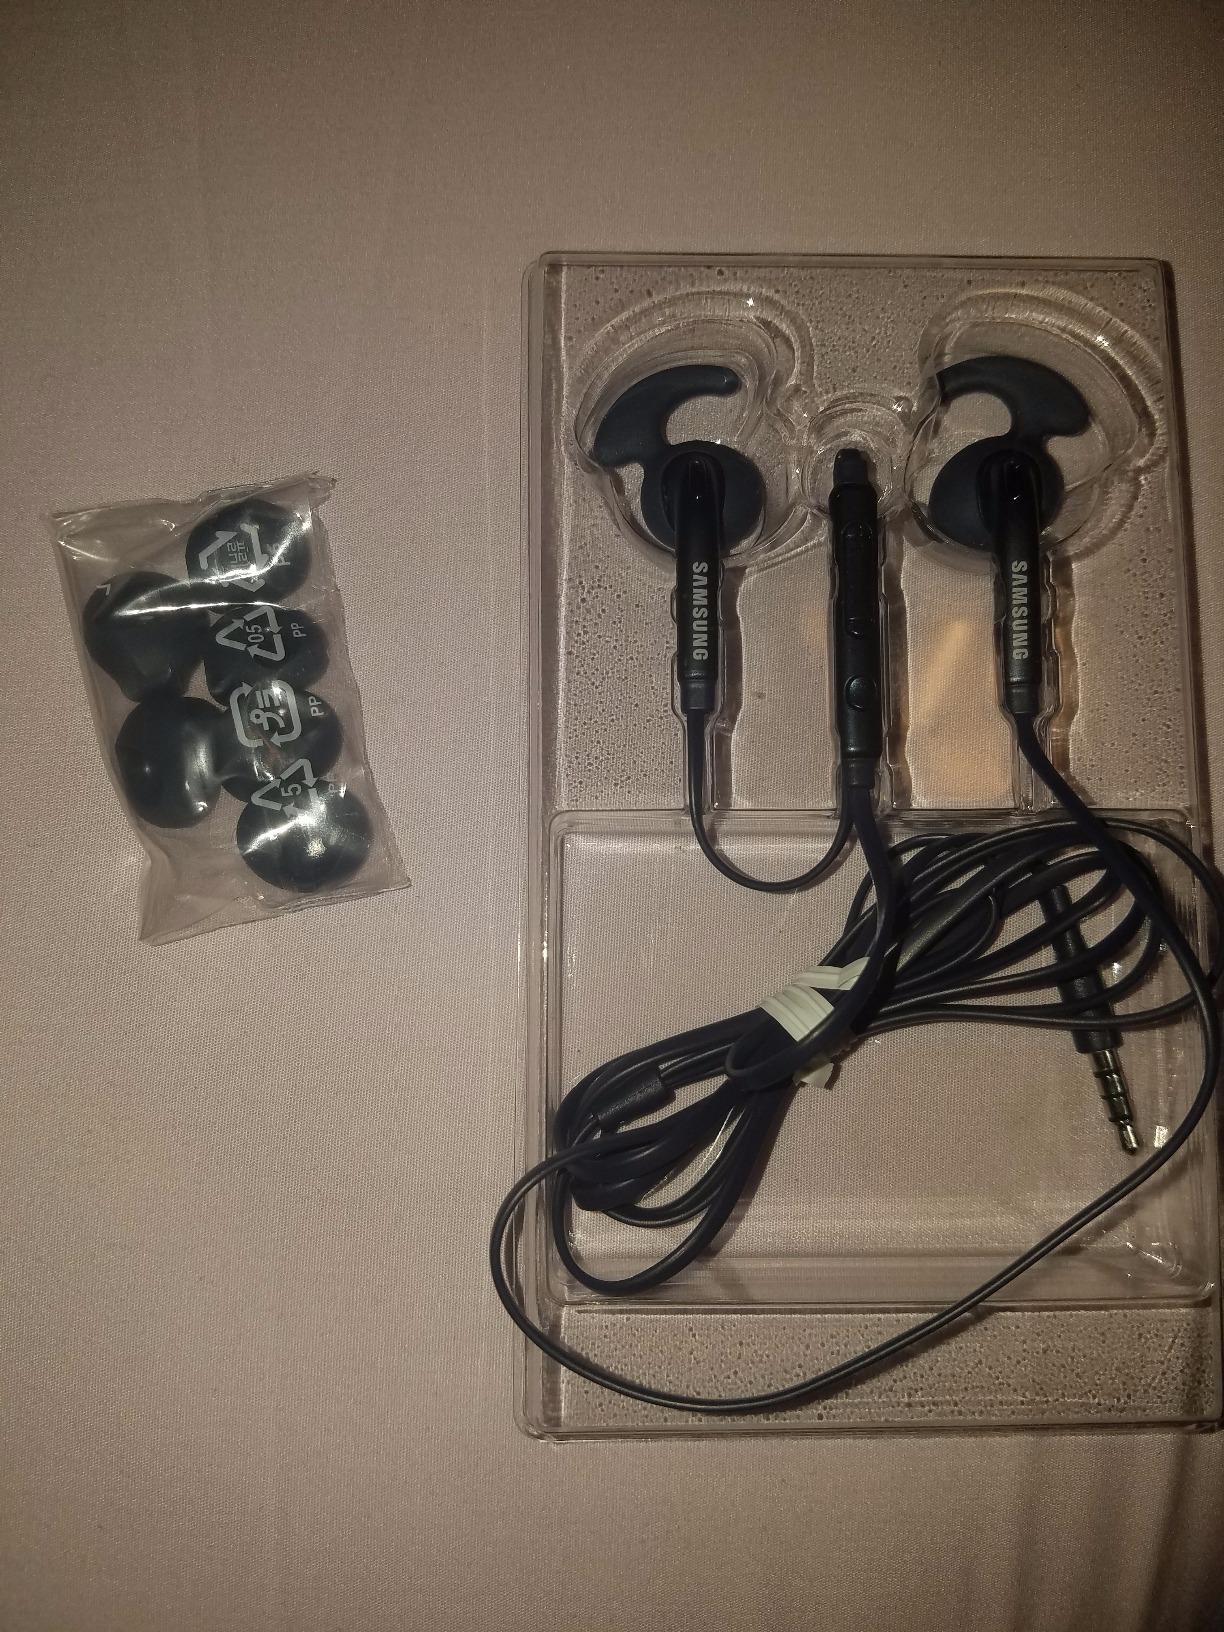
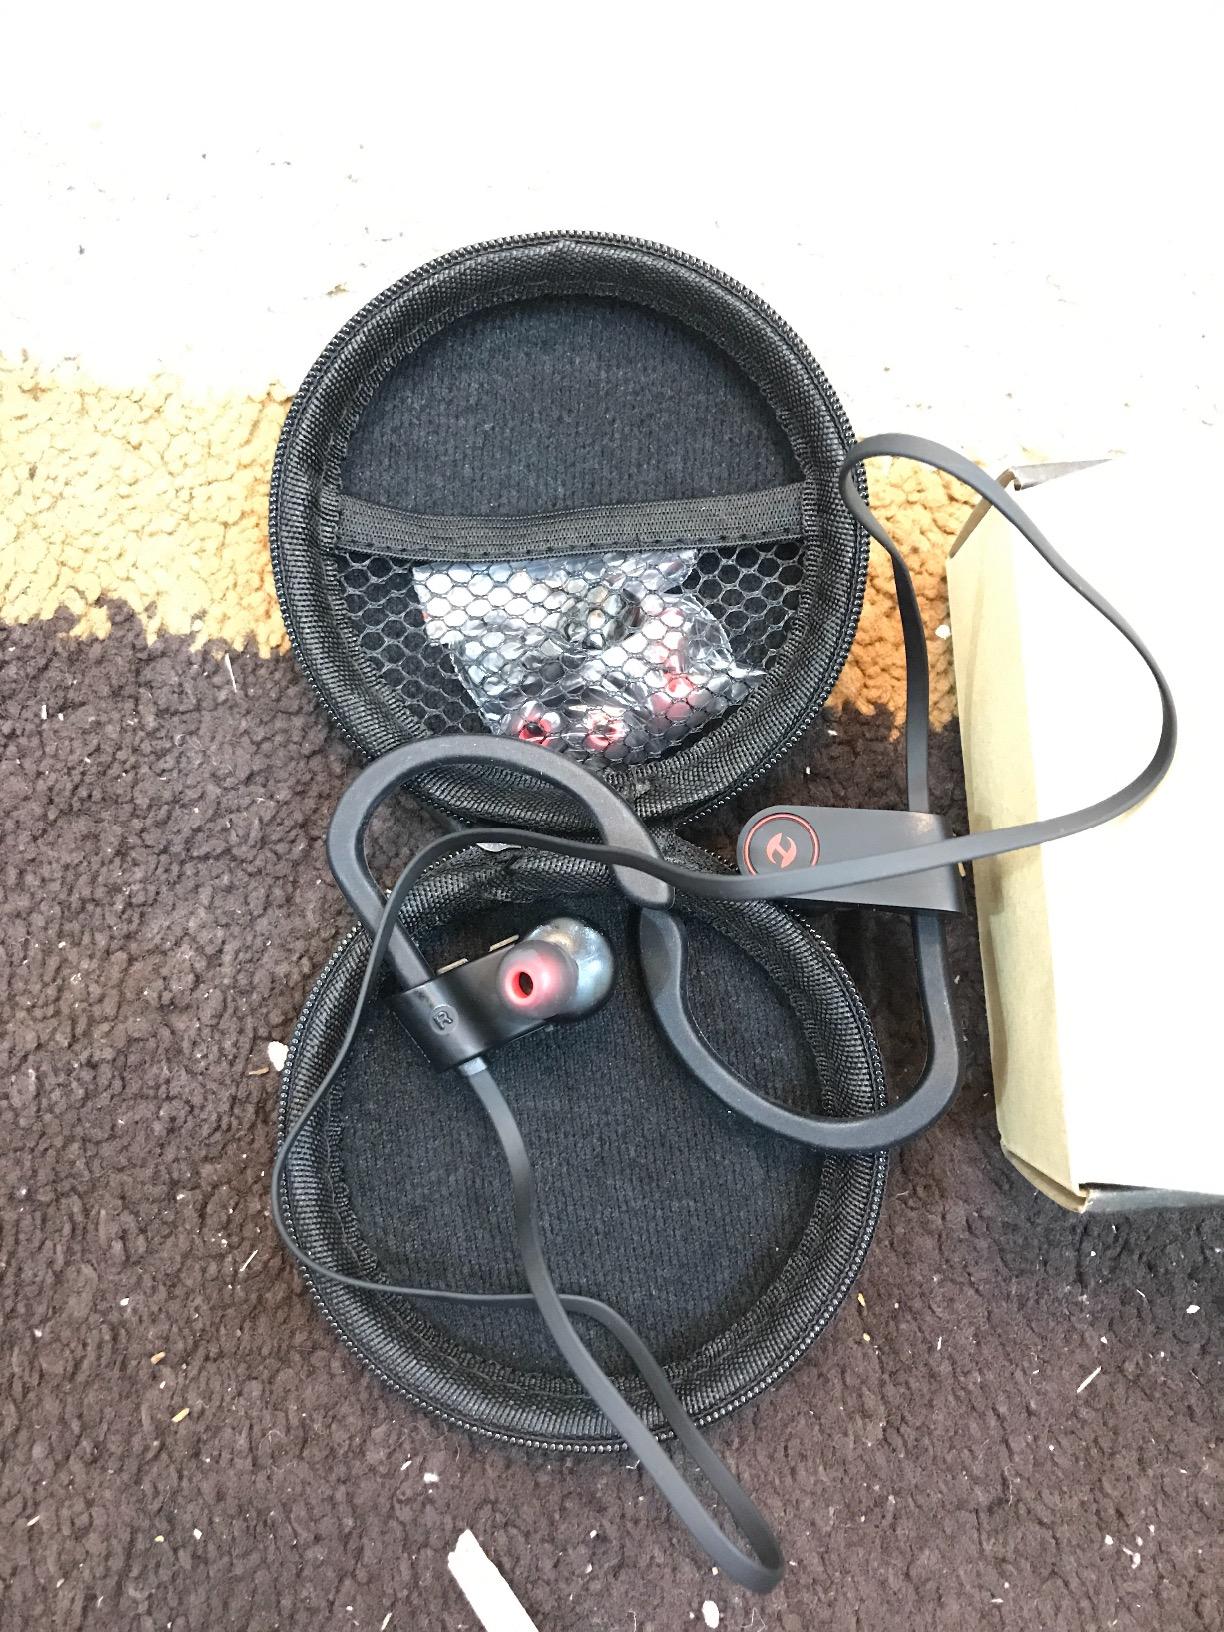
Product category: headphones
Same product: no